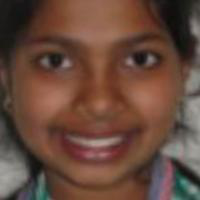
Age group: age 11-20